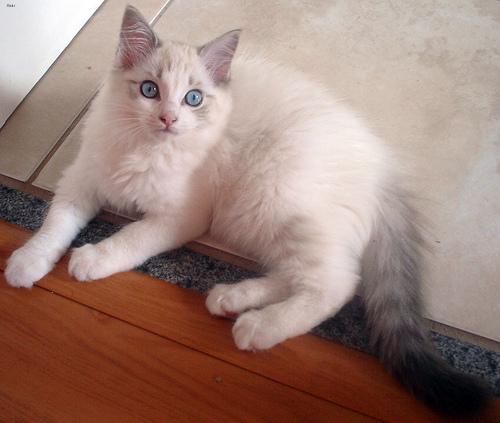
Breed: Ragdoll